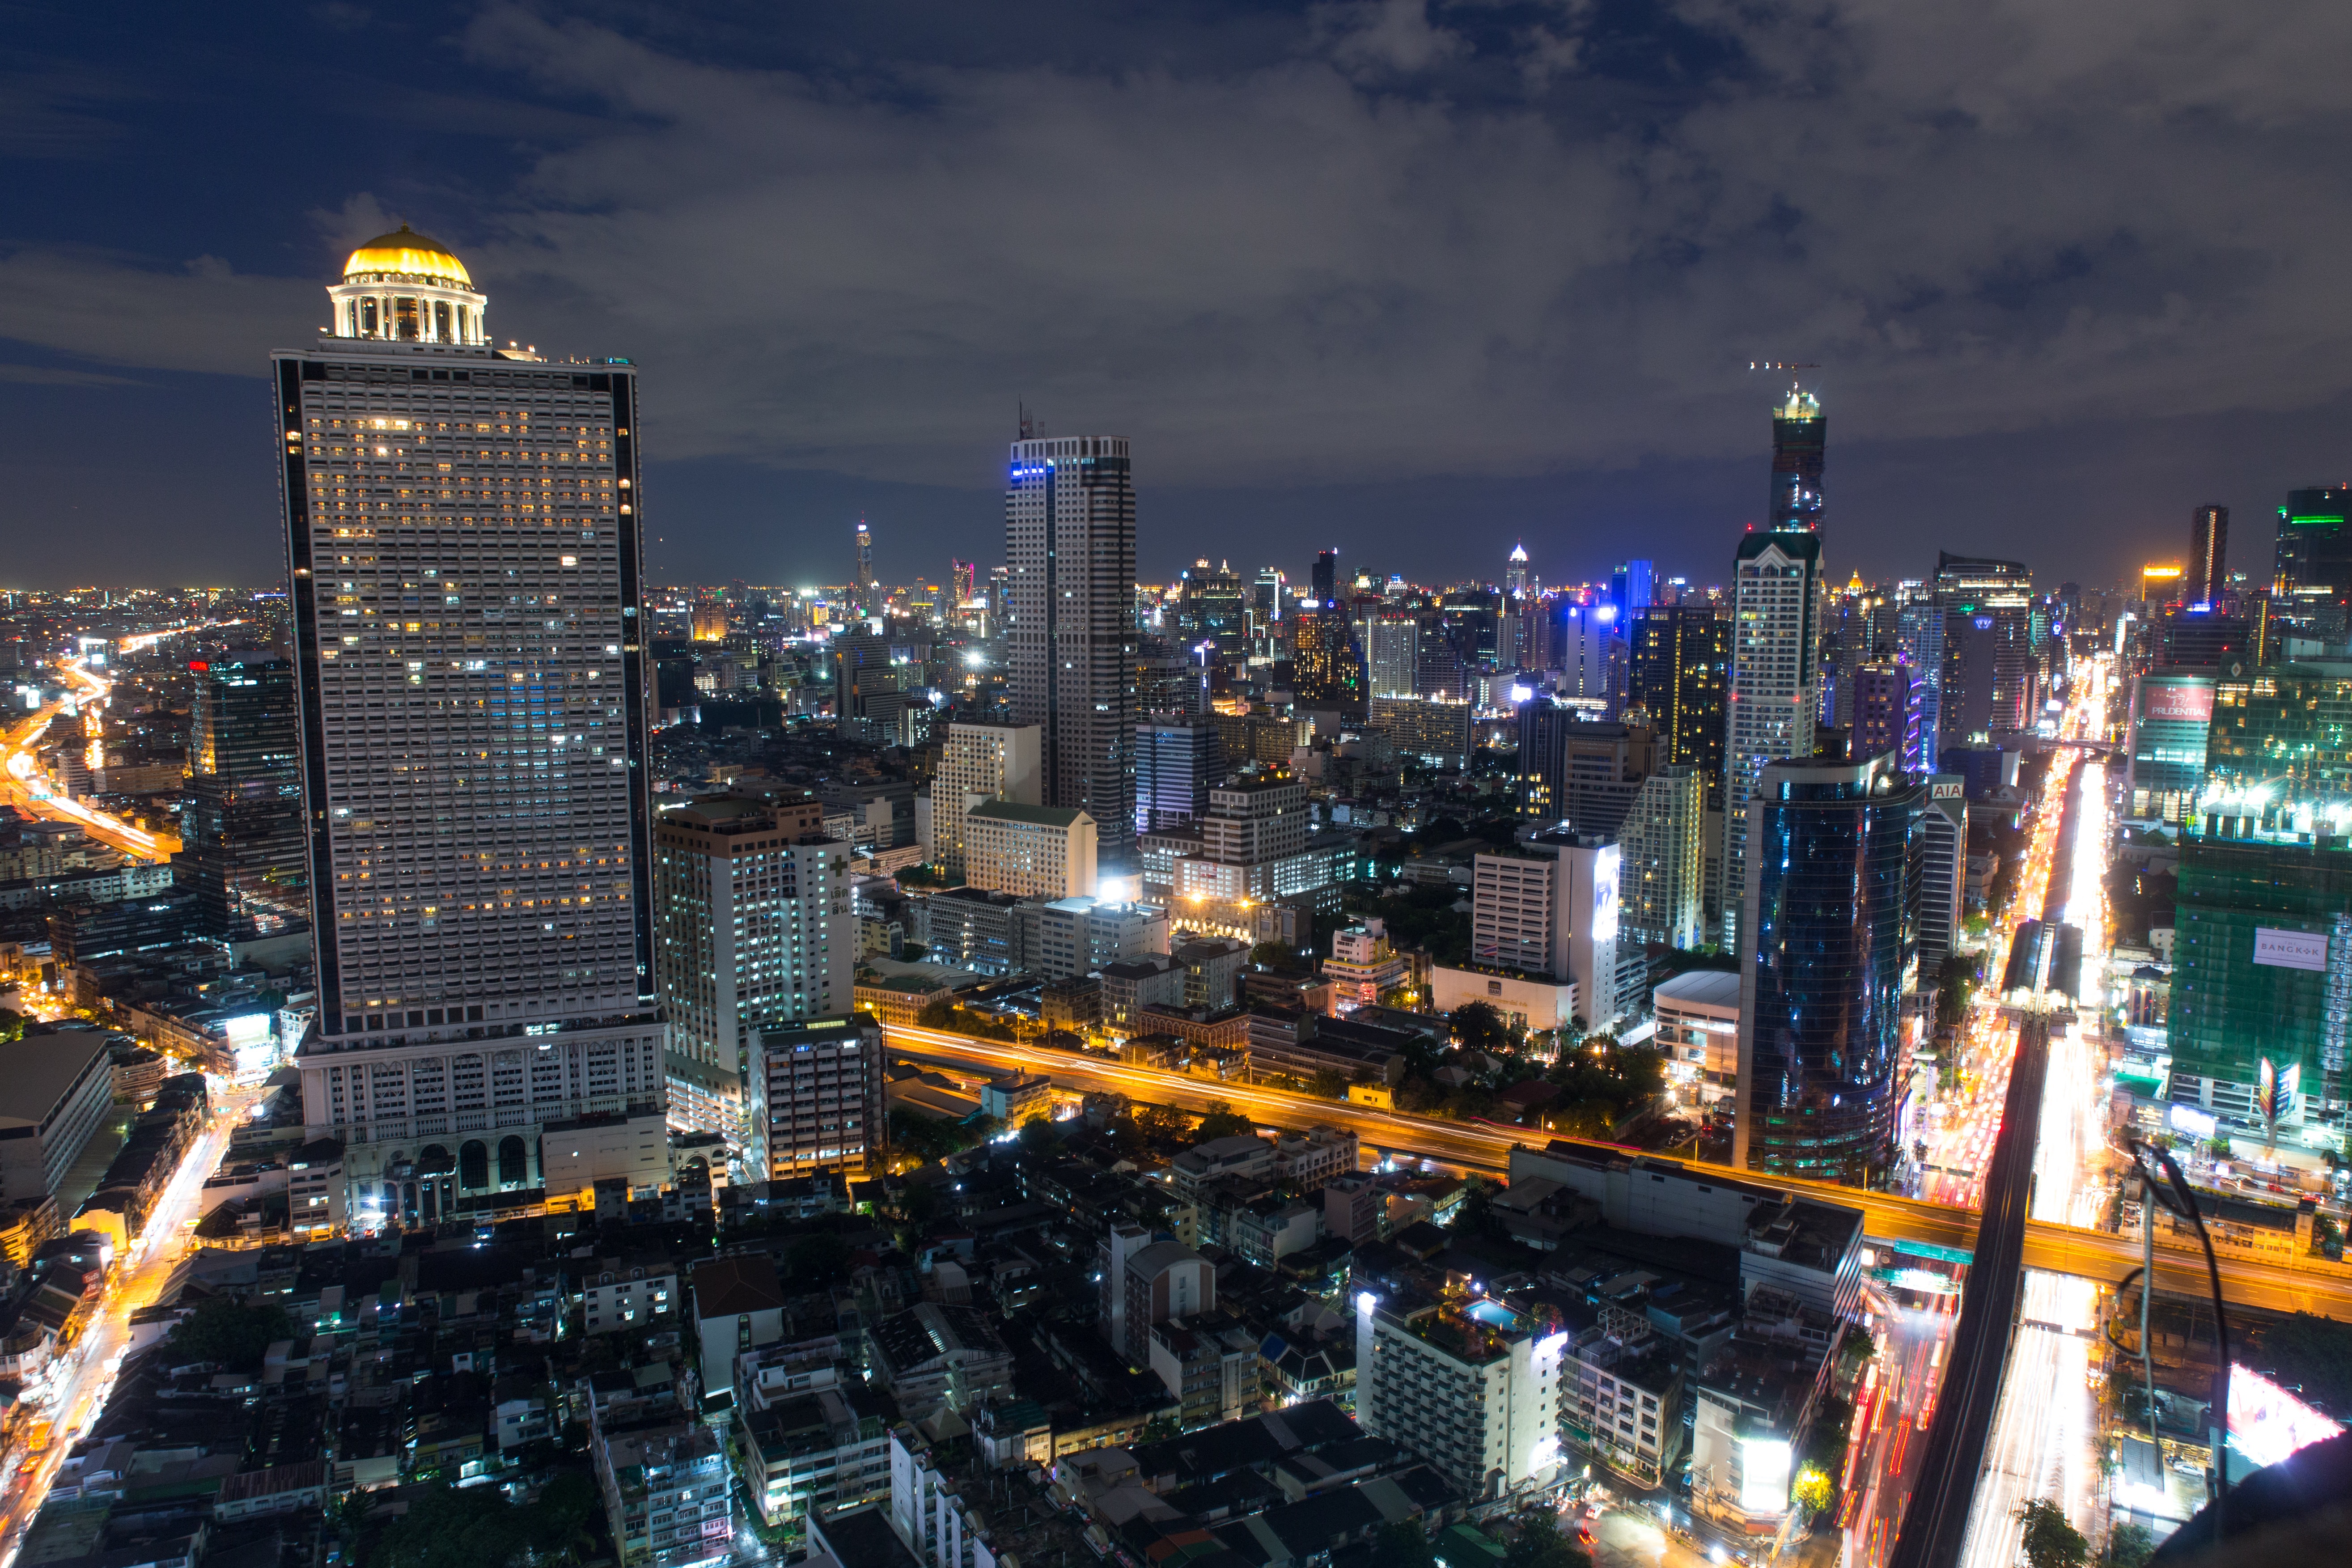
skyline, night, city, skyscraper, cityscape, downtown, dusk, evening, tower block, metropolis, neighbourhood, aerial photography, urban area, geographical feature, human settlement, metropolitan area